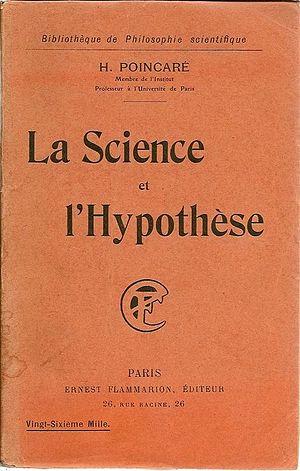
Couverture du livre ""La science et l’hypothèse"" de Henri Poincaré"
La Science et l'Hypothèse est un ouvrage destiné au grand public dans lequel le mathématicien Henri Poincaré fait le point sur ce qu'il faut attendre ou non des sciences concernant les quatre sujets suivants :
La bibliothèque de philosophie scientifique est une collection de livres scientifiques publiés chez Flammarion, bon marché, au format in-18, riche de plus de 360 titres parus entre 1902 et 1961. En 1902, Ernest Flammarion en confie la direction à Gustave Le Bon. Ce dernier meurt en 1931. Paul Gaultier lui succède alors et dirige la collection jusqu'en 1960. Son décès signe la fin de cette collection. En 1962, La « Nouvelle bibliothèque scientifique » en prend la suite, toujours chez Flammarion, sous la direction de Fernand Braudel.